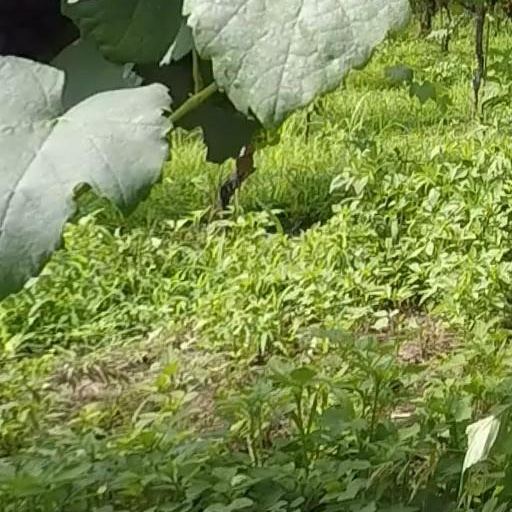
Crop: grape